Woolf Barnato

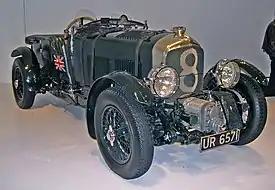
1929 "Blower" Bentley

Barnato purchased his first Bentley, a 3-litre, in 1925, 12 months before he acquired the business itself. With this car he won numerous Brooklands races. He was a member of a social set of wealthy British motorists known as the "Bentley Boys" who favoured the cars of W. O. Bentley. Many were independently wealthy, often with a background in military service. Barnato was nicknamed "Babe", in ironic deference to his heavyweight boxer's build.